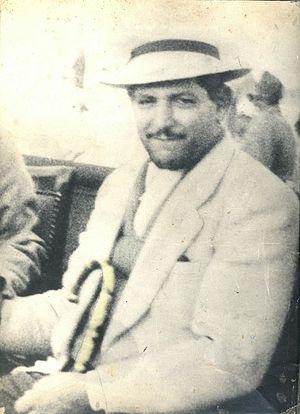
Brahim ROUDANI
Taroudannt, couramment écrit Taroudant, est une ville du Sud-Ouest du Maroc située dans la plaine du Souss, chef-lieu de la province du même nom. En 2014, elle comptait 80 149 habitants.
Brahim Roudani est un riche commerçant et résistant marocain au colonialisme français. Il est membre fondateur de l'Organisation secrète marocaine à la fin des années 1940.